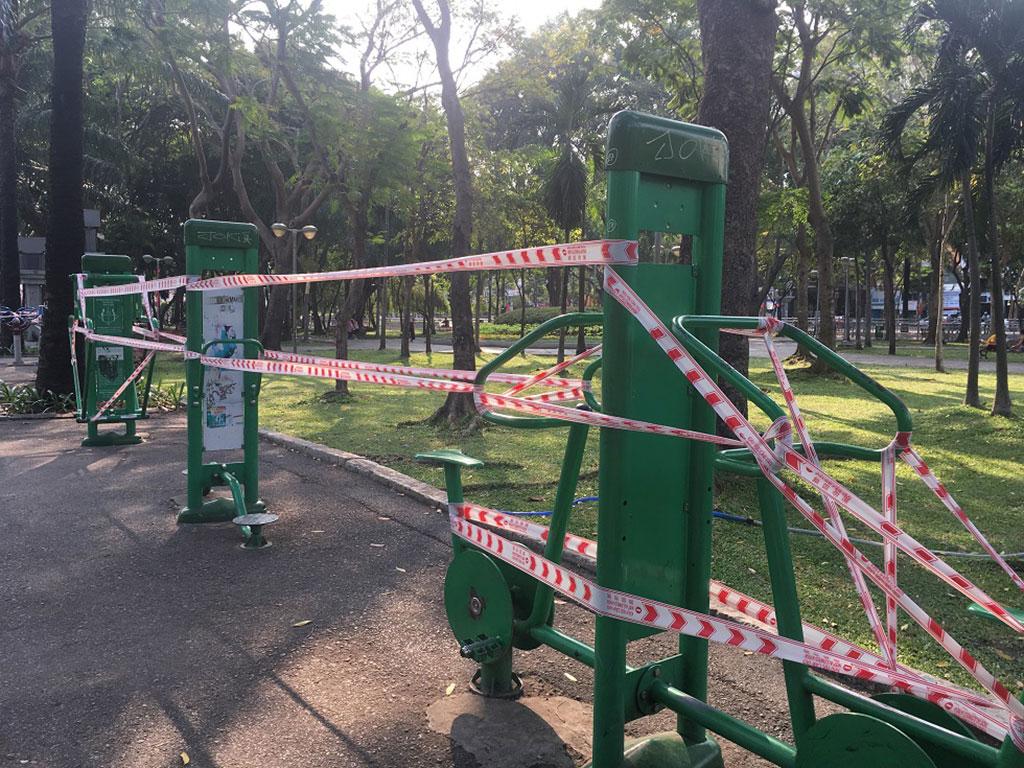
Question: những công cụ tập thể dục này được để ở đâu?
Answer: ở ngoài công viên